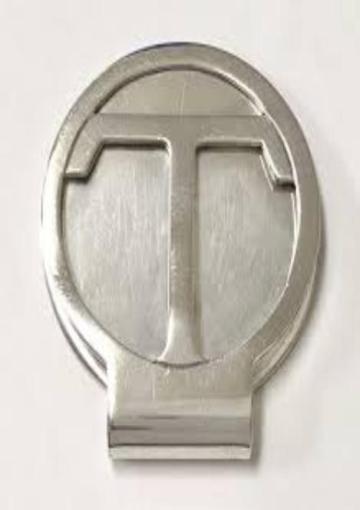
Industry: Clothes